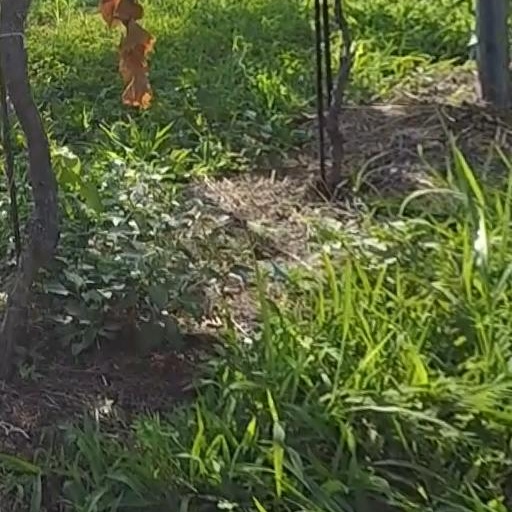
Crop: grape